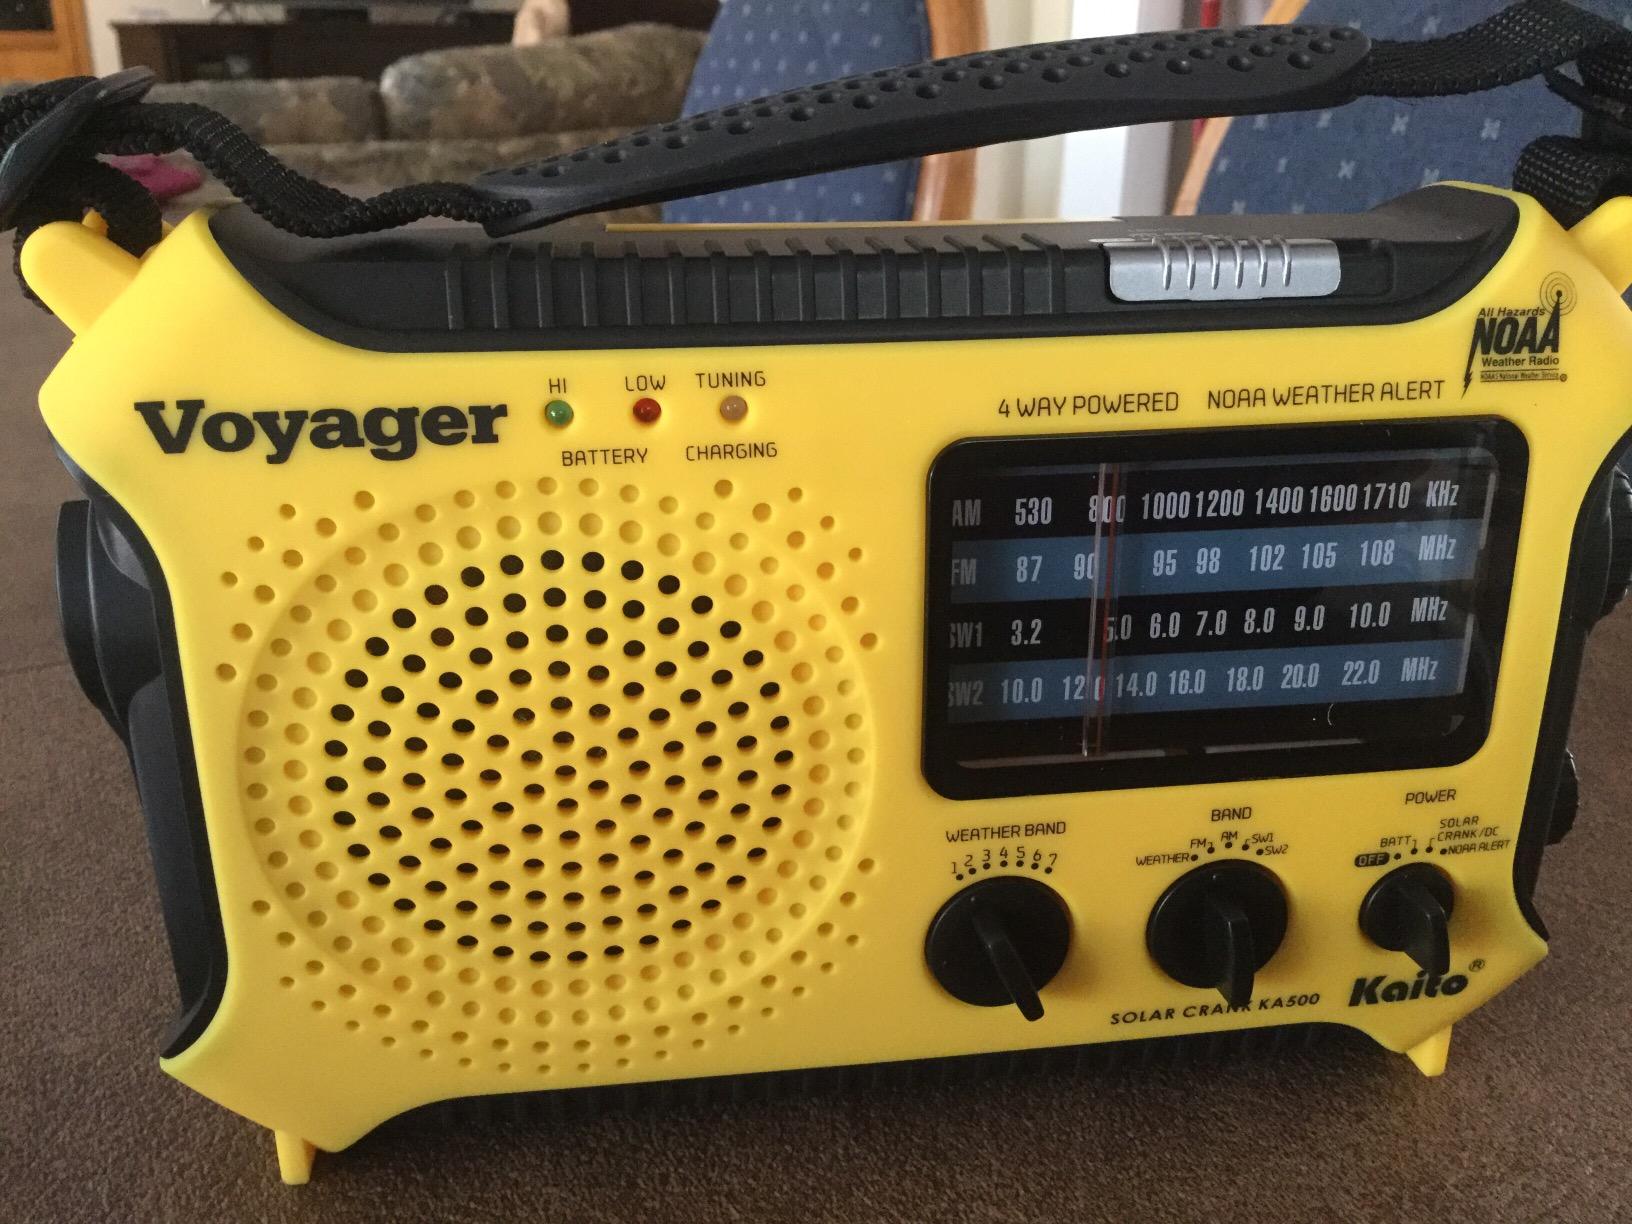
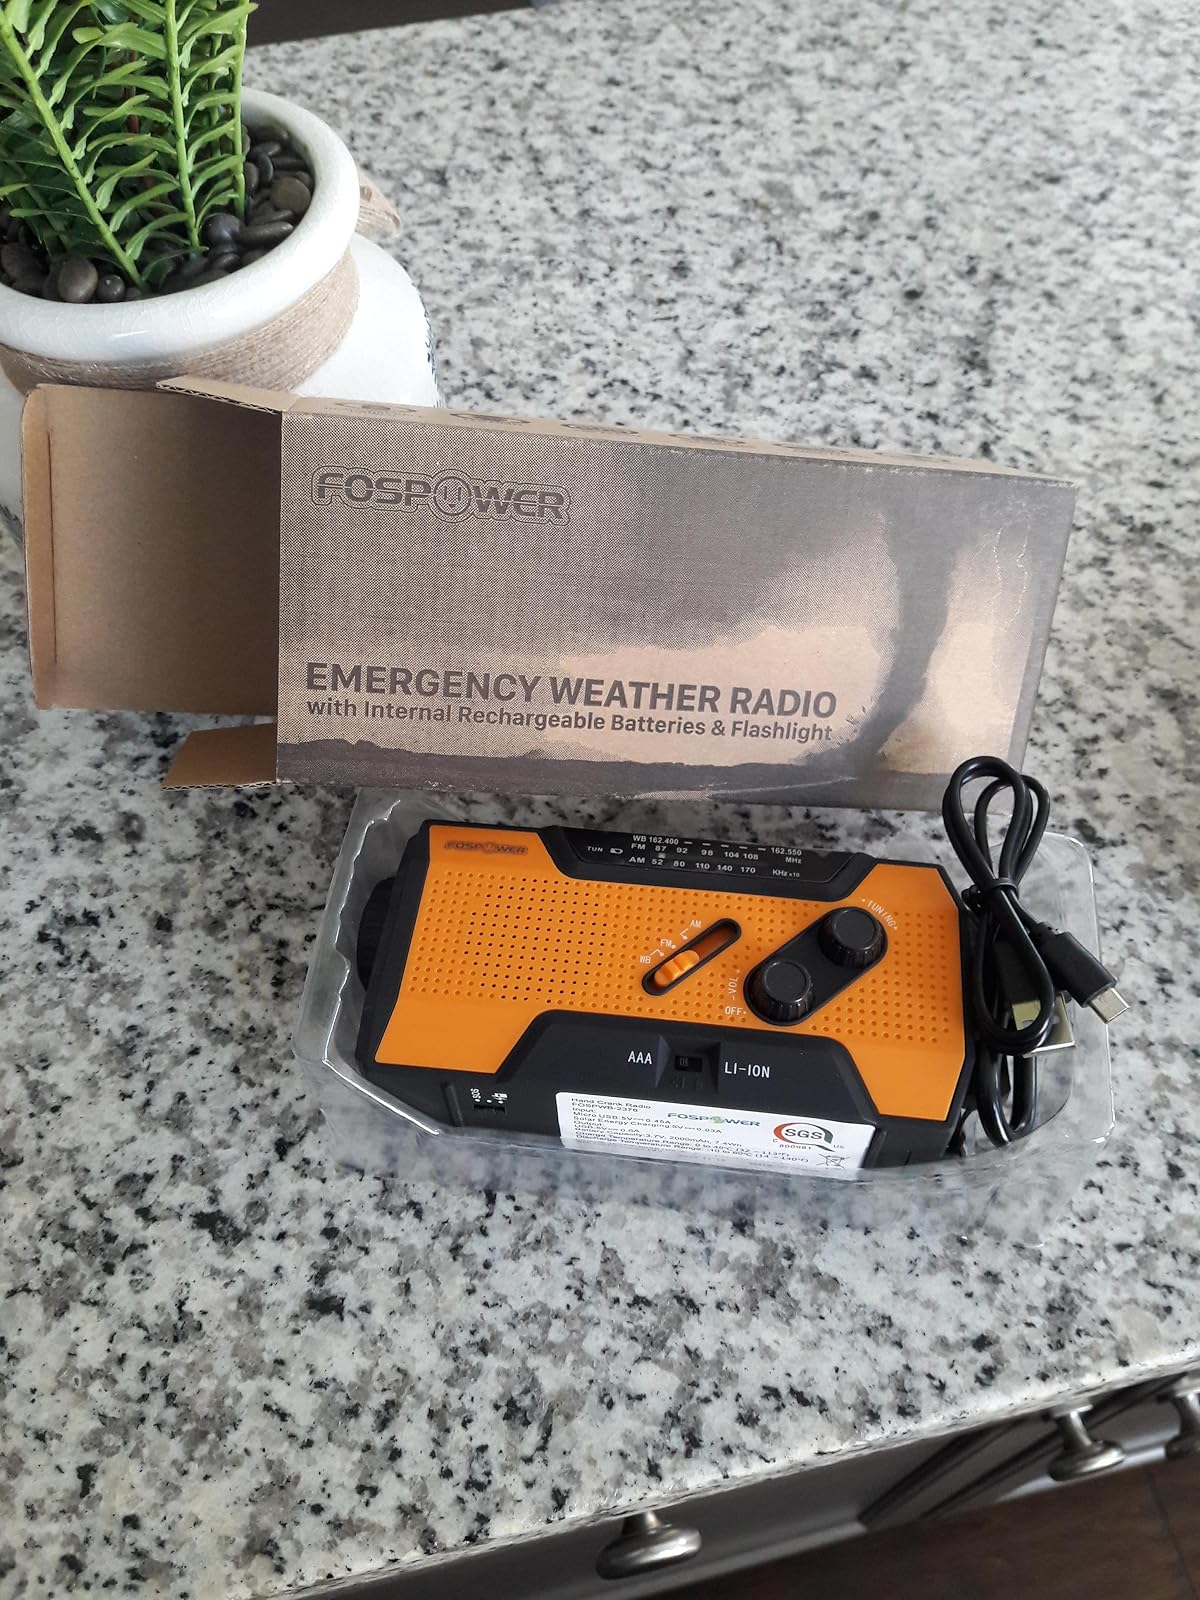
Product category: radio
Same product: no